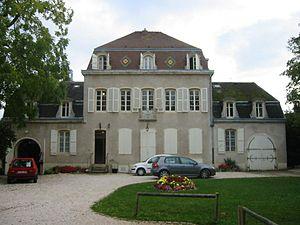
Maison des societés de Marsannay la Cote
Marsannay-la-Côte est une commune française appartenant à Dijon Métropole située dans le canton de Chenôve du département de la Côte-d'Or en région Bourgogne-Franche-Comté.